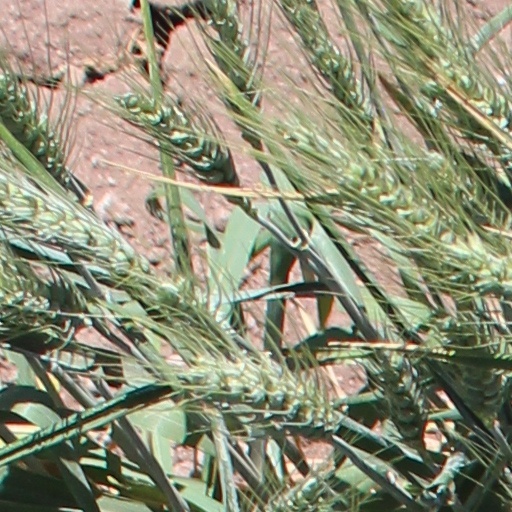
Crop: wheat